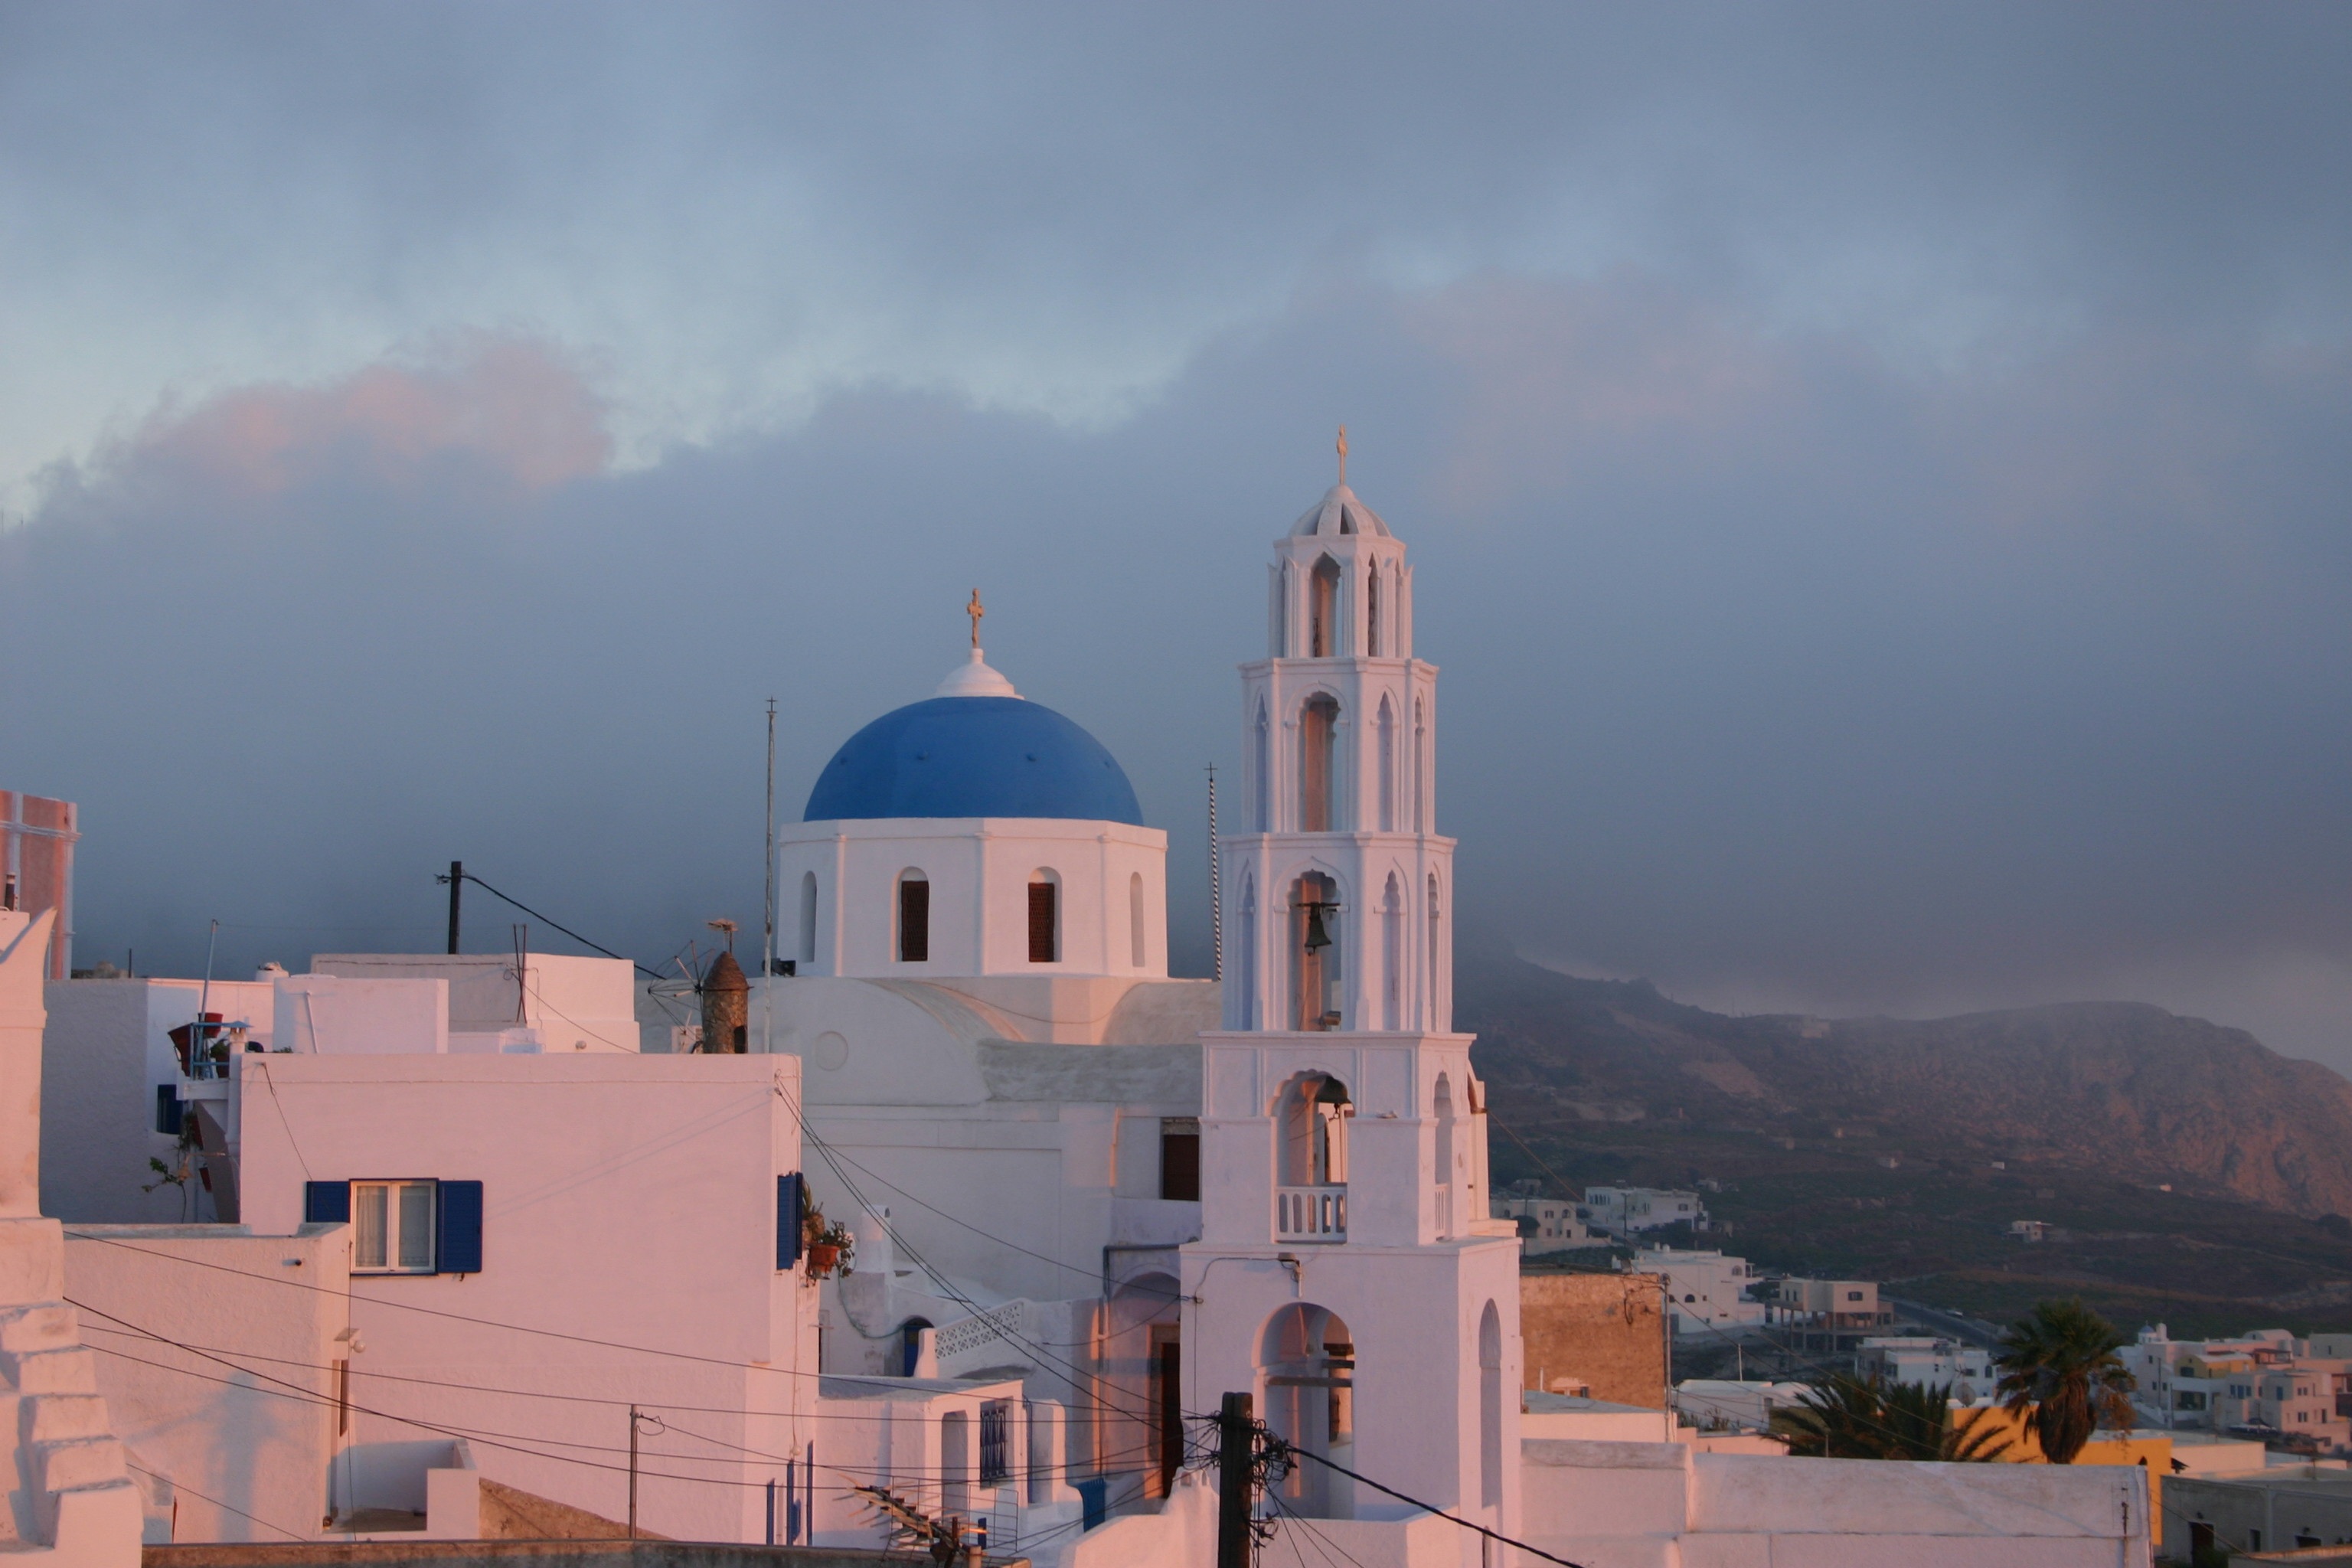
landscape, sky, building, tower, island, church, cathedral, place of worship, santorini, spire, steeple, greece